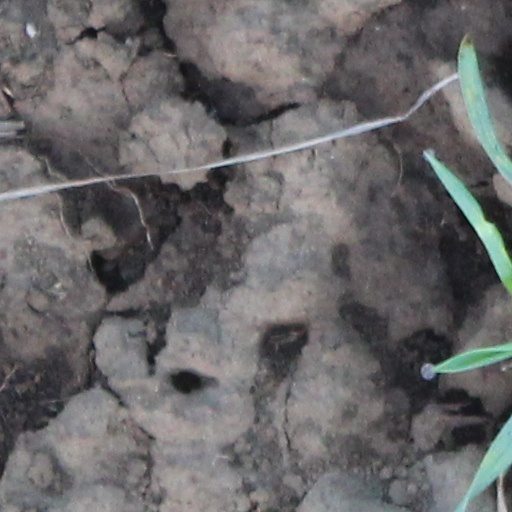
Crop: wheat